Hilda Butsova

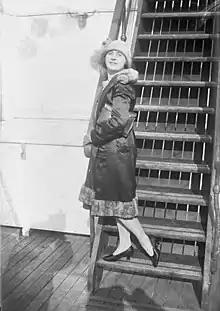

Hilda Butsova (born Hilda Boot, July 11, 1896 – March 21, 1976), was an English ballet dancer, a member of the companies of Russian dancers Anna Pavlova and Mikhail Mordkin.